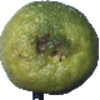
Label: Limes 1